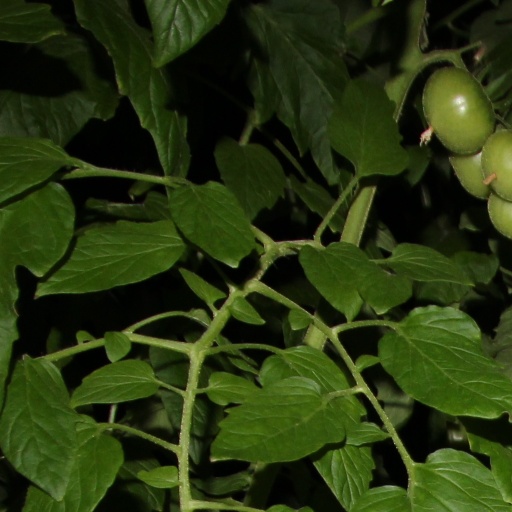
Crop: tomato